University of the Philippines Manila

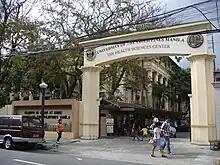
Main entrance to Rizal Hall, home of the former UP College Manila.

With the clamor to meet the health science education needs of the growing population, a Health Sciences Center within the University of the Philippines was created through the passage of RA 5163 on June 17, 1967. It was mandated to seek and emphasize the highest standards of training and research in the various health sciences. However, the Center at the Diliman Campus did not materialize due to fiscal constraints.